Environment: real
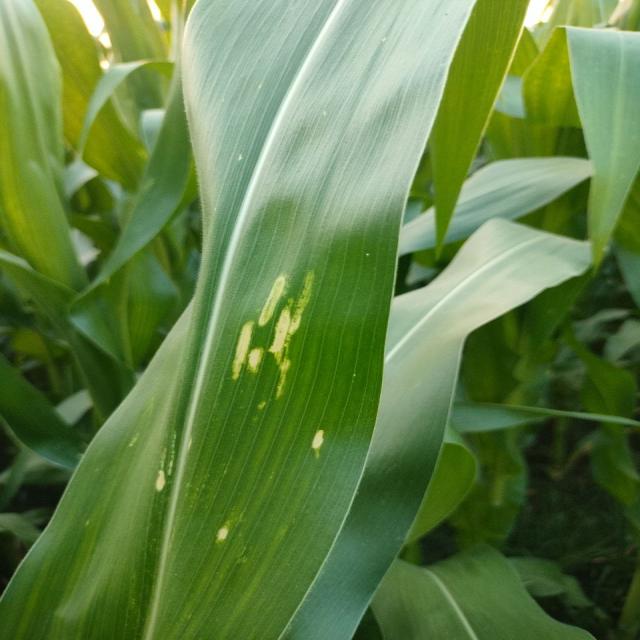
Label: northern_corn_leaf_blight